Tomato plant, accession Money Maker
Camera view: vertical (180 deg); turntable rotation: 120 degrees
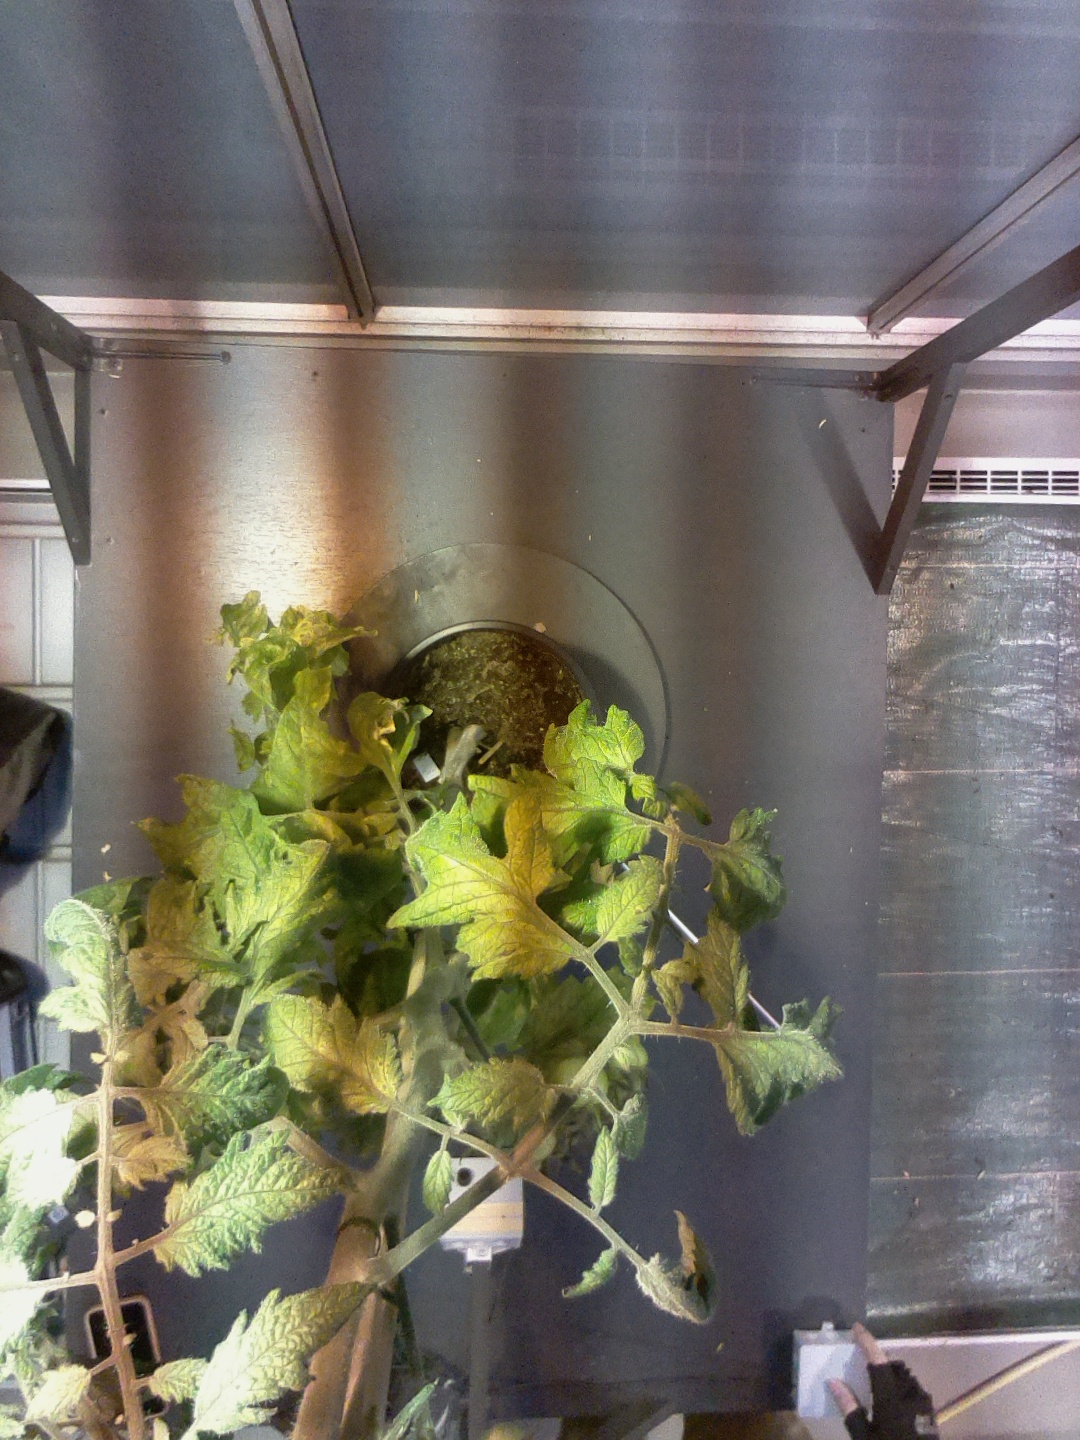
BBCH growth stage 76: 60%-70% of final fruit size